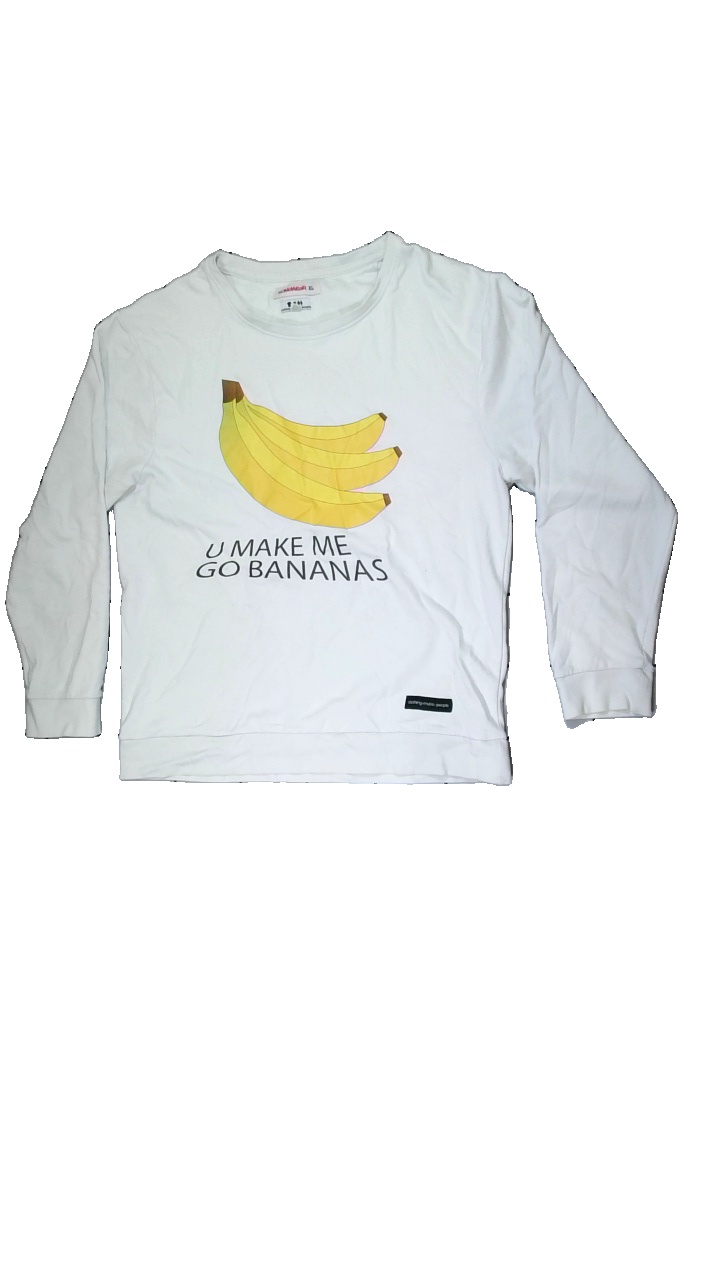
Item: Sweater (Unisex)
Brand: Somewear
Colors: White, Yellow
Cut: Regular, C-collar
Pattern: Other
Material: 79% cotton, 21% polyester
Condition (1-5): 3
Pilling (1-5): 3
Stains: Minor
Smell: Minor
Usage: Export
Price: <50